Davis Waldorf School

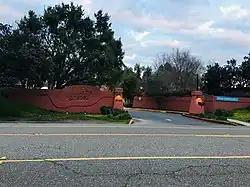
The main entrance to Davis Waldorf School on Sycamore Lane in 2019

The Davis Waldorf School is a private school located in Davis, California, United States. A Waldorf school, it was established in 1986 and teaches students from preschool through eighth grade.